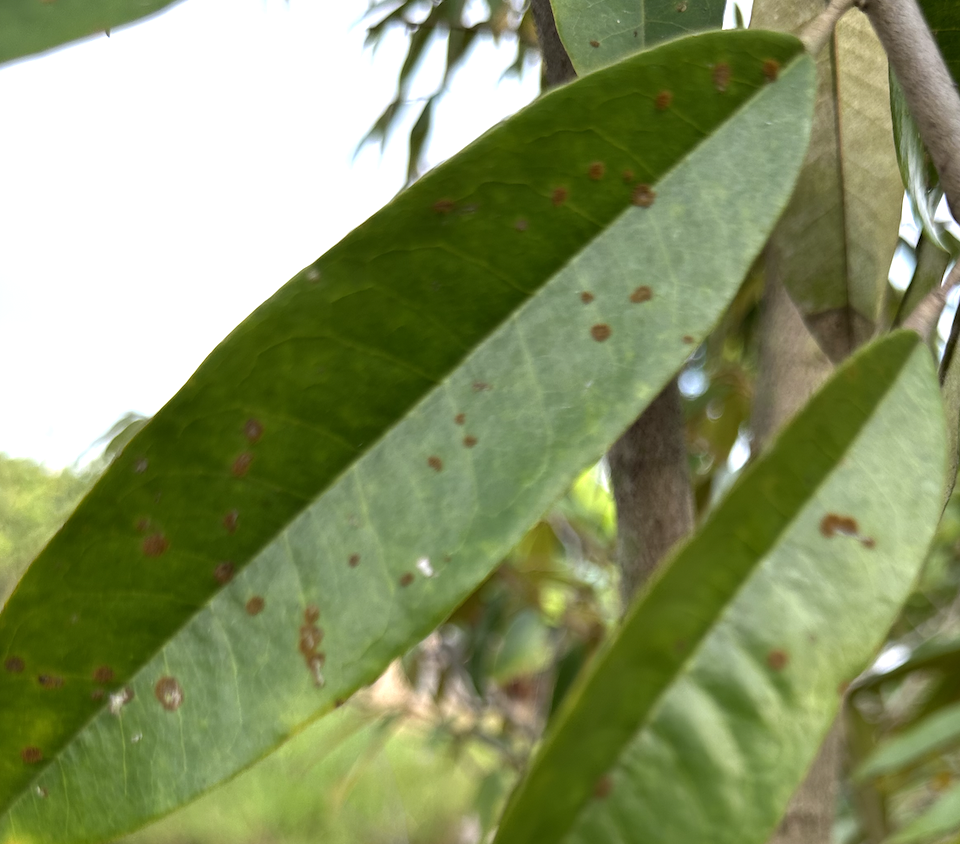
Label: stem_blight